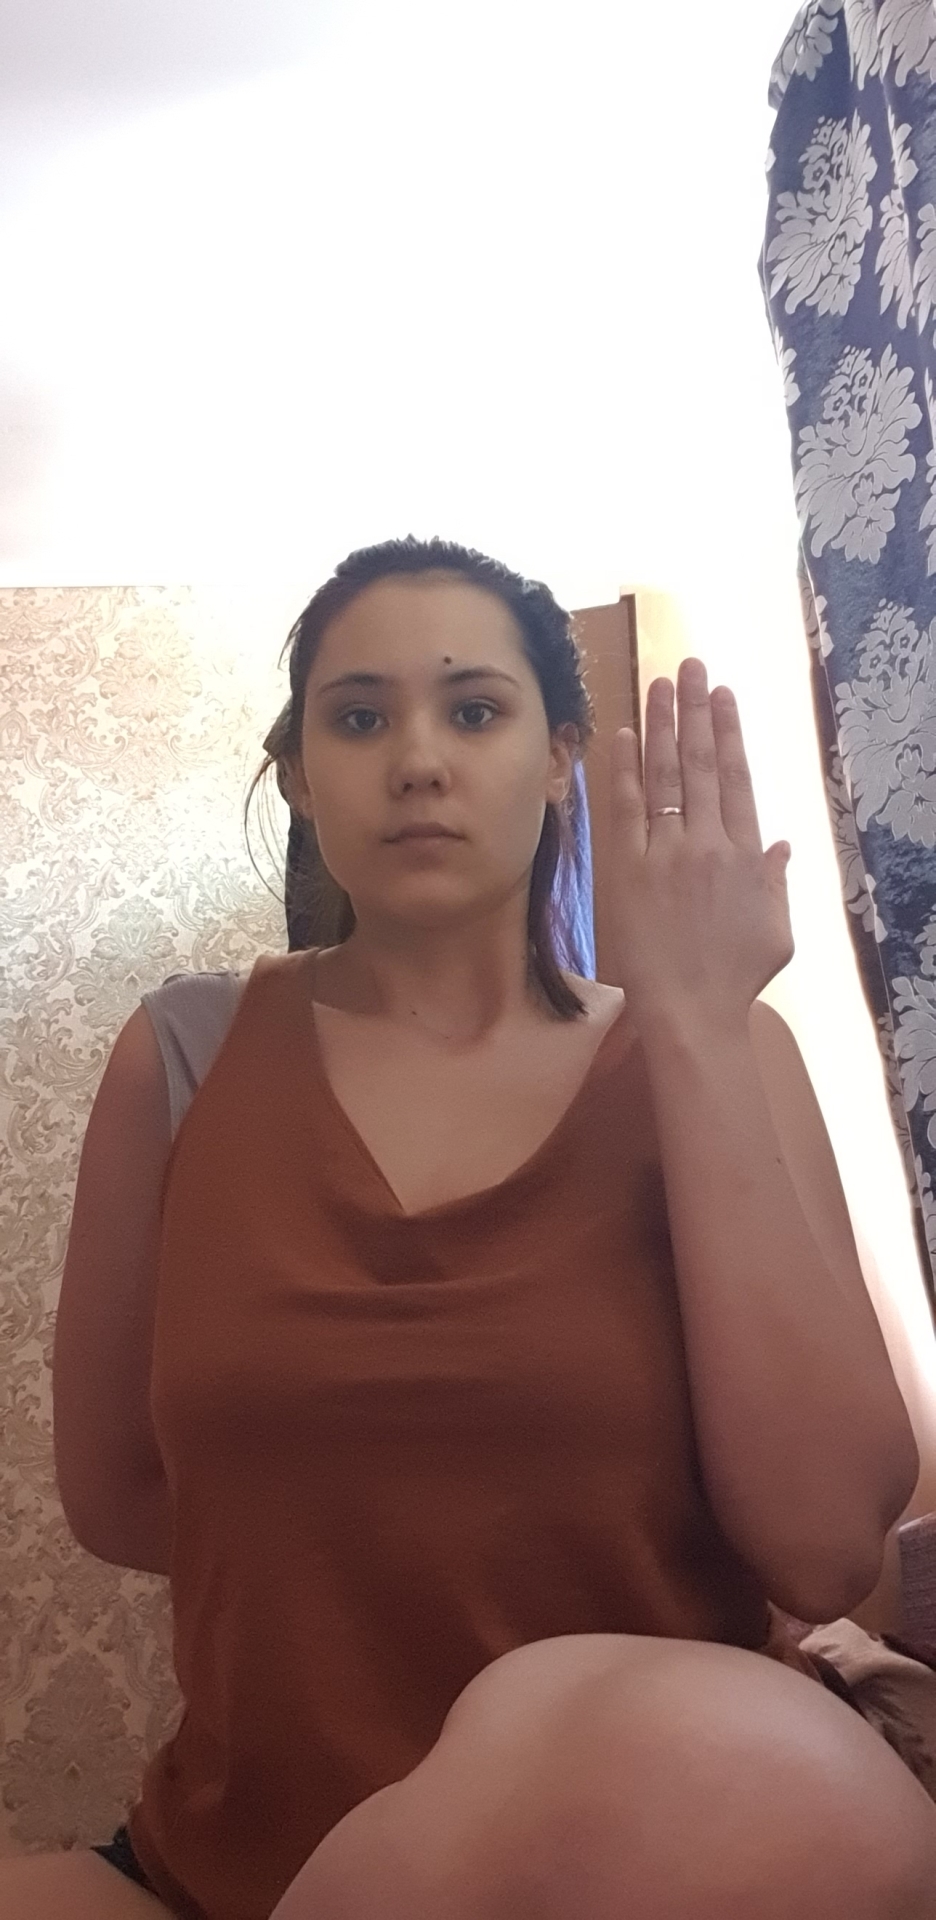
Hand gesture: stop_inverted